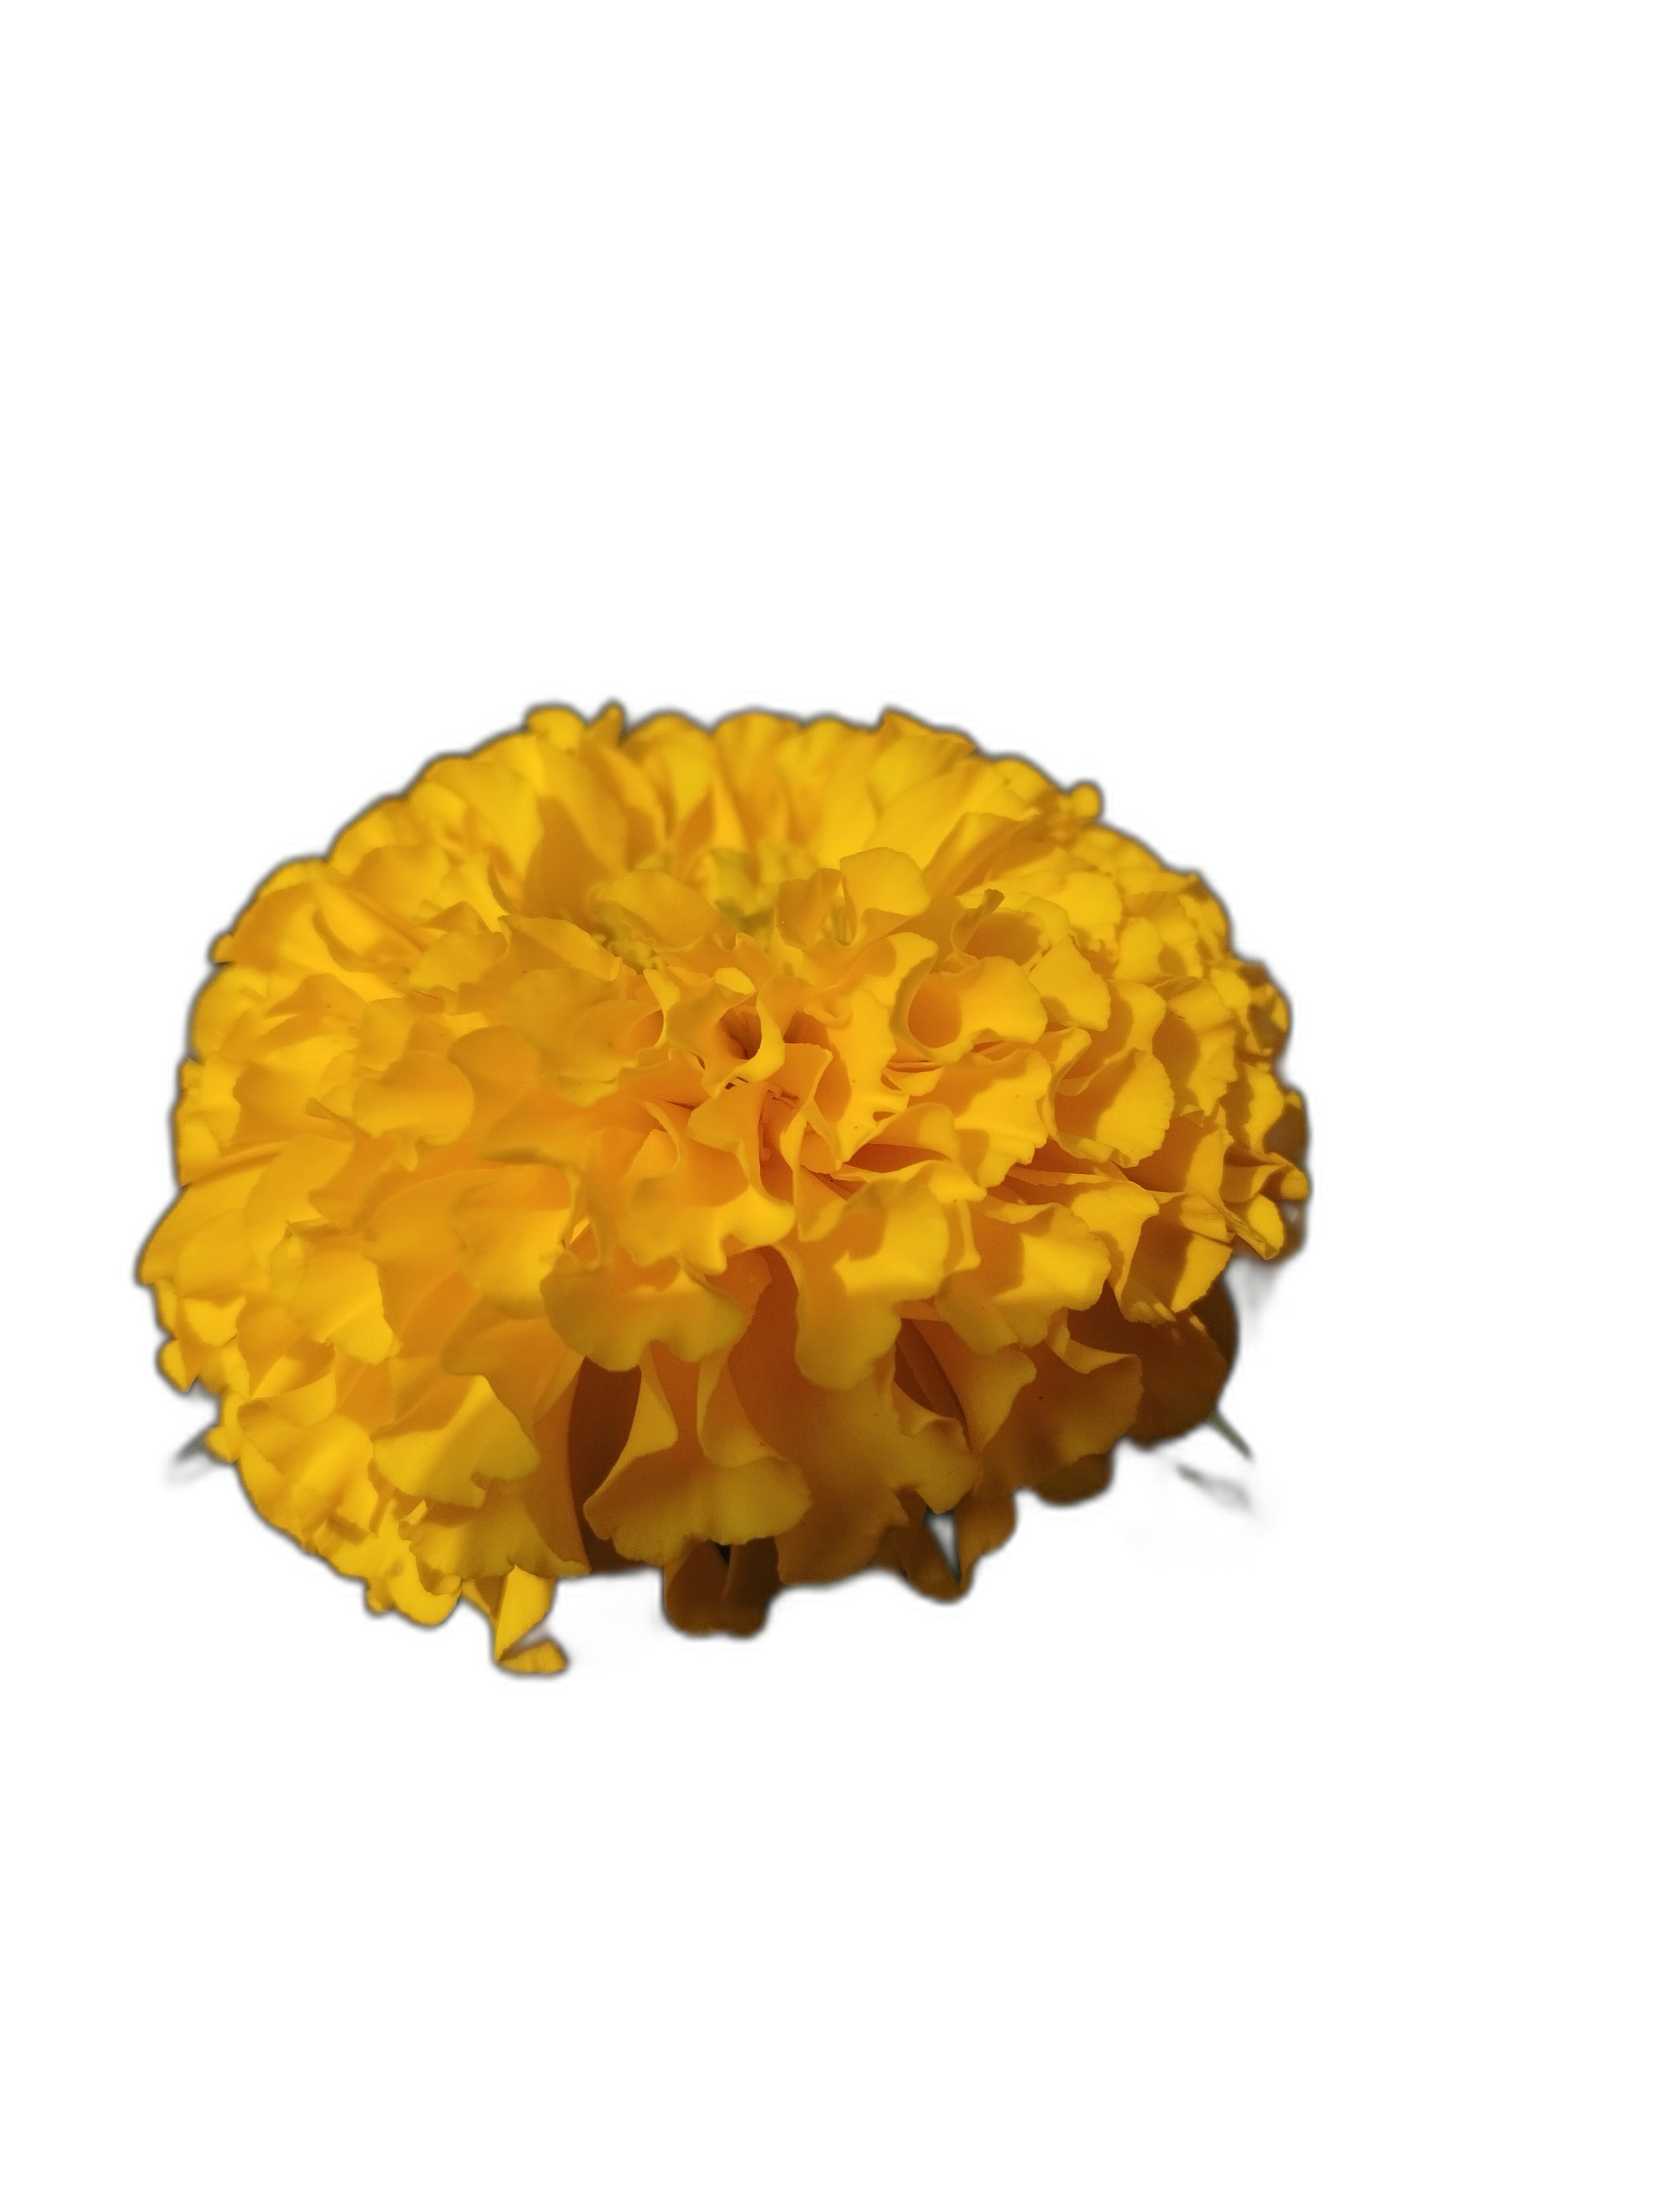
Label: Marigold